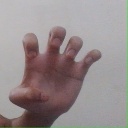
अक्षर: झ